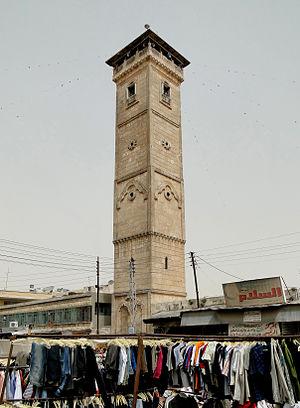
Minaret de la grande mosquée de Ma'arrat al-Numan, Syrie
Maarat al-Nouman est une ville de Syrie sur la route d'Alep à Hama, dans la province d'Idleb.